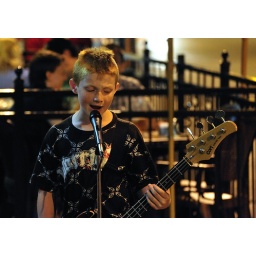
Young street rock musiciants in Ottawa, Canada